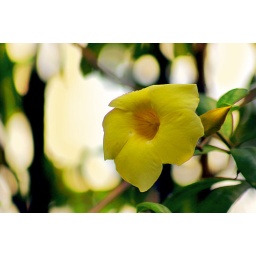
a yellow flower stands out in the light of dusk